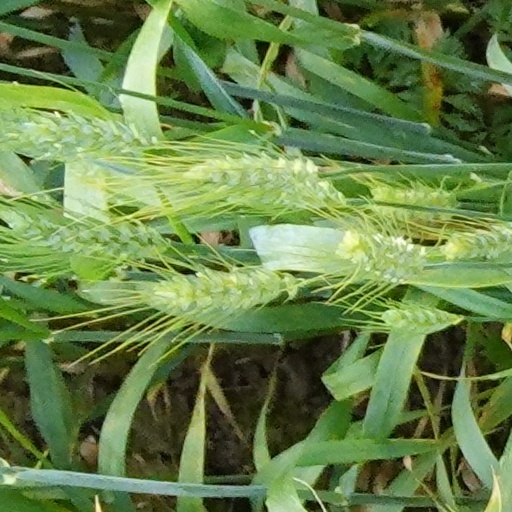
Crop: wheat